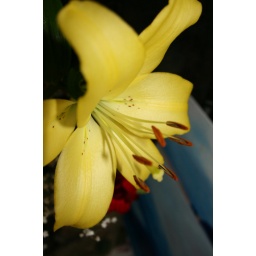
An awesome yellow flower with a really nice blue painting in the back makes it... so awesome